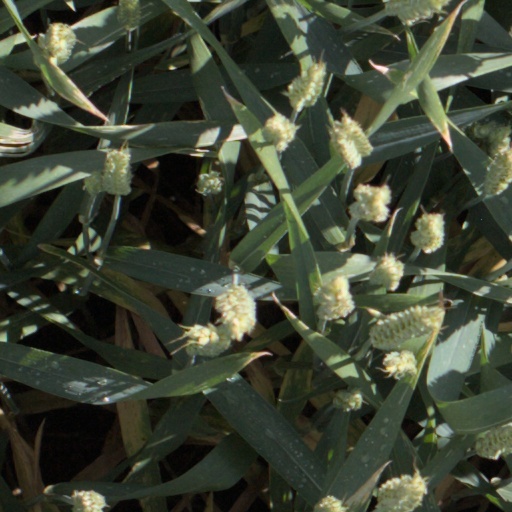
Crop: wheat